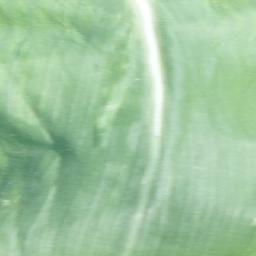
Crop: corn
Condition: (maize)_healthy